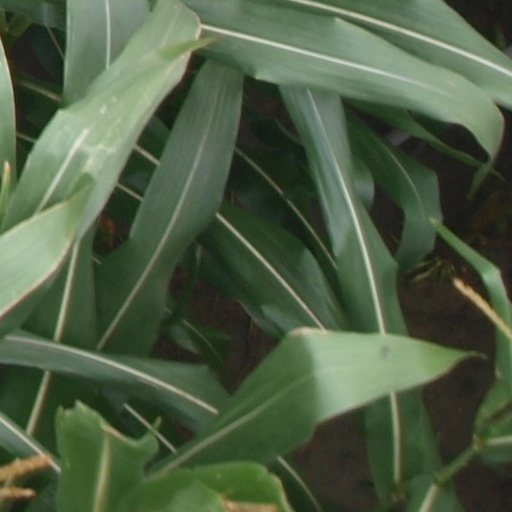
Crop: maize; corn